Bengt Gustaf Olsson

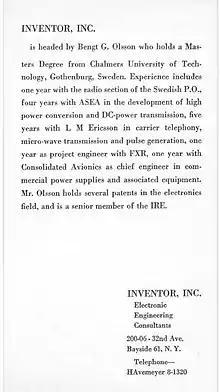
Backside of a brochure for Bengt G. Olssons consultancy company "Inventor, Inc.", which was active in New York in the beginning of the 1960s

Bengt Gustaf Olsson (May 6, 1924, in the parish of Steneby in Dalsland, Sweden – April 4, 2015, in Stockholm, Sweden) was a Swedish inventor and entrepreneur. He was active both in Sweden as well as in the United States as an electrical engineer within the field of analog electronics. He also founded the Swedish electronics company Xelex AB that provided electronic equipment for professional use as well as HiFi equipment for personal use.